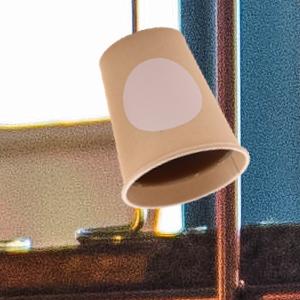
Label: cups